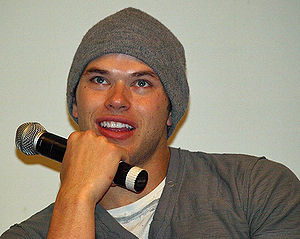
Kellan Lutz
Kellan Lutz
Kellan Christopher Lutz er en amerikansk film- og tvskuespiller, som er bedst kendt for sin rolle som Emmett Cullen i filmen Twilight fra 2008. Før han blev skuespiller var han en Abercrombie & Fitch-model.